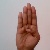
The image shows a hand gesture representing the letter 'B' in Indian Sign Language.